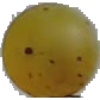
Label: Grape White 3